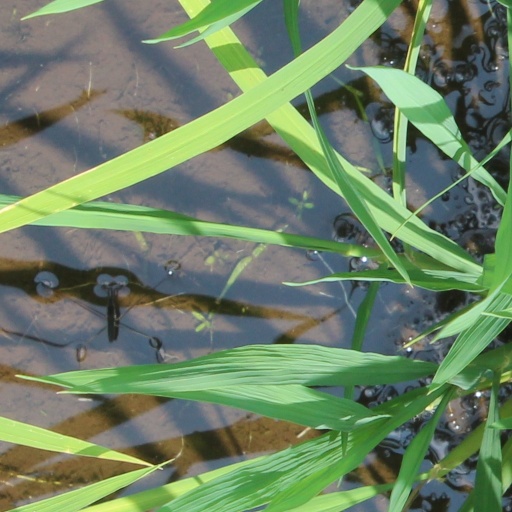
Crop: rice